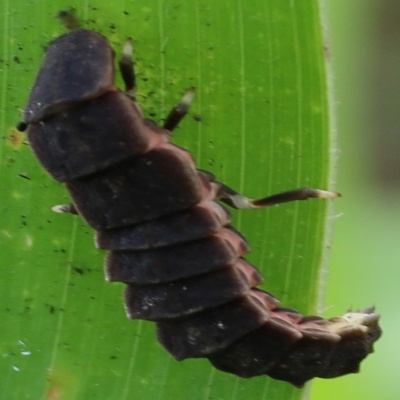
Crop: Maize
Condition: fall armyworm